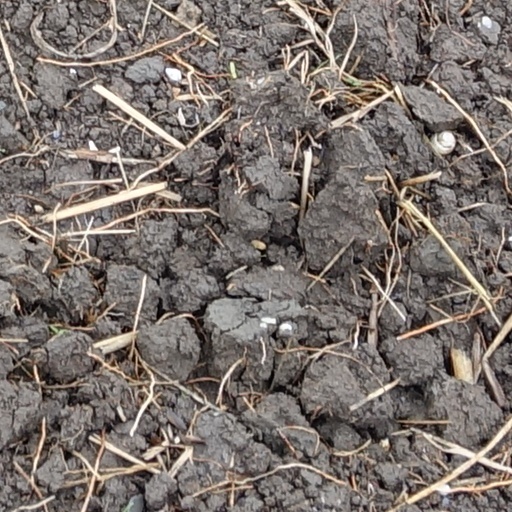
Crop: wheat